Nilesh Limaye

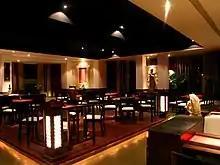
Trikaya, Pune

He has worked with many restaurants as a consultant/technical partner offering his expertise in issues including kitchen design, menu planning and enhancements, and cost control.